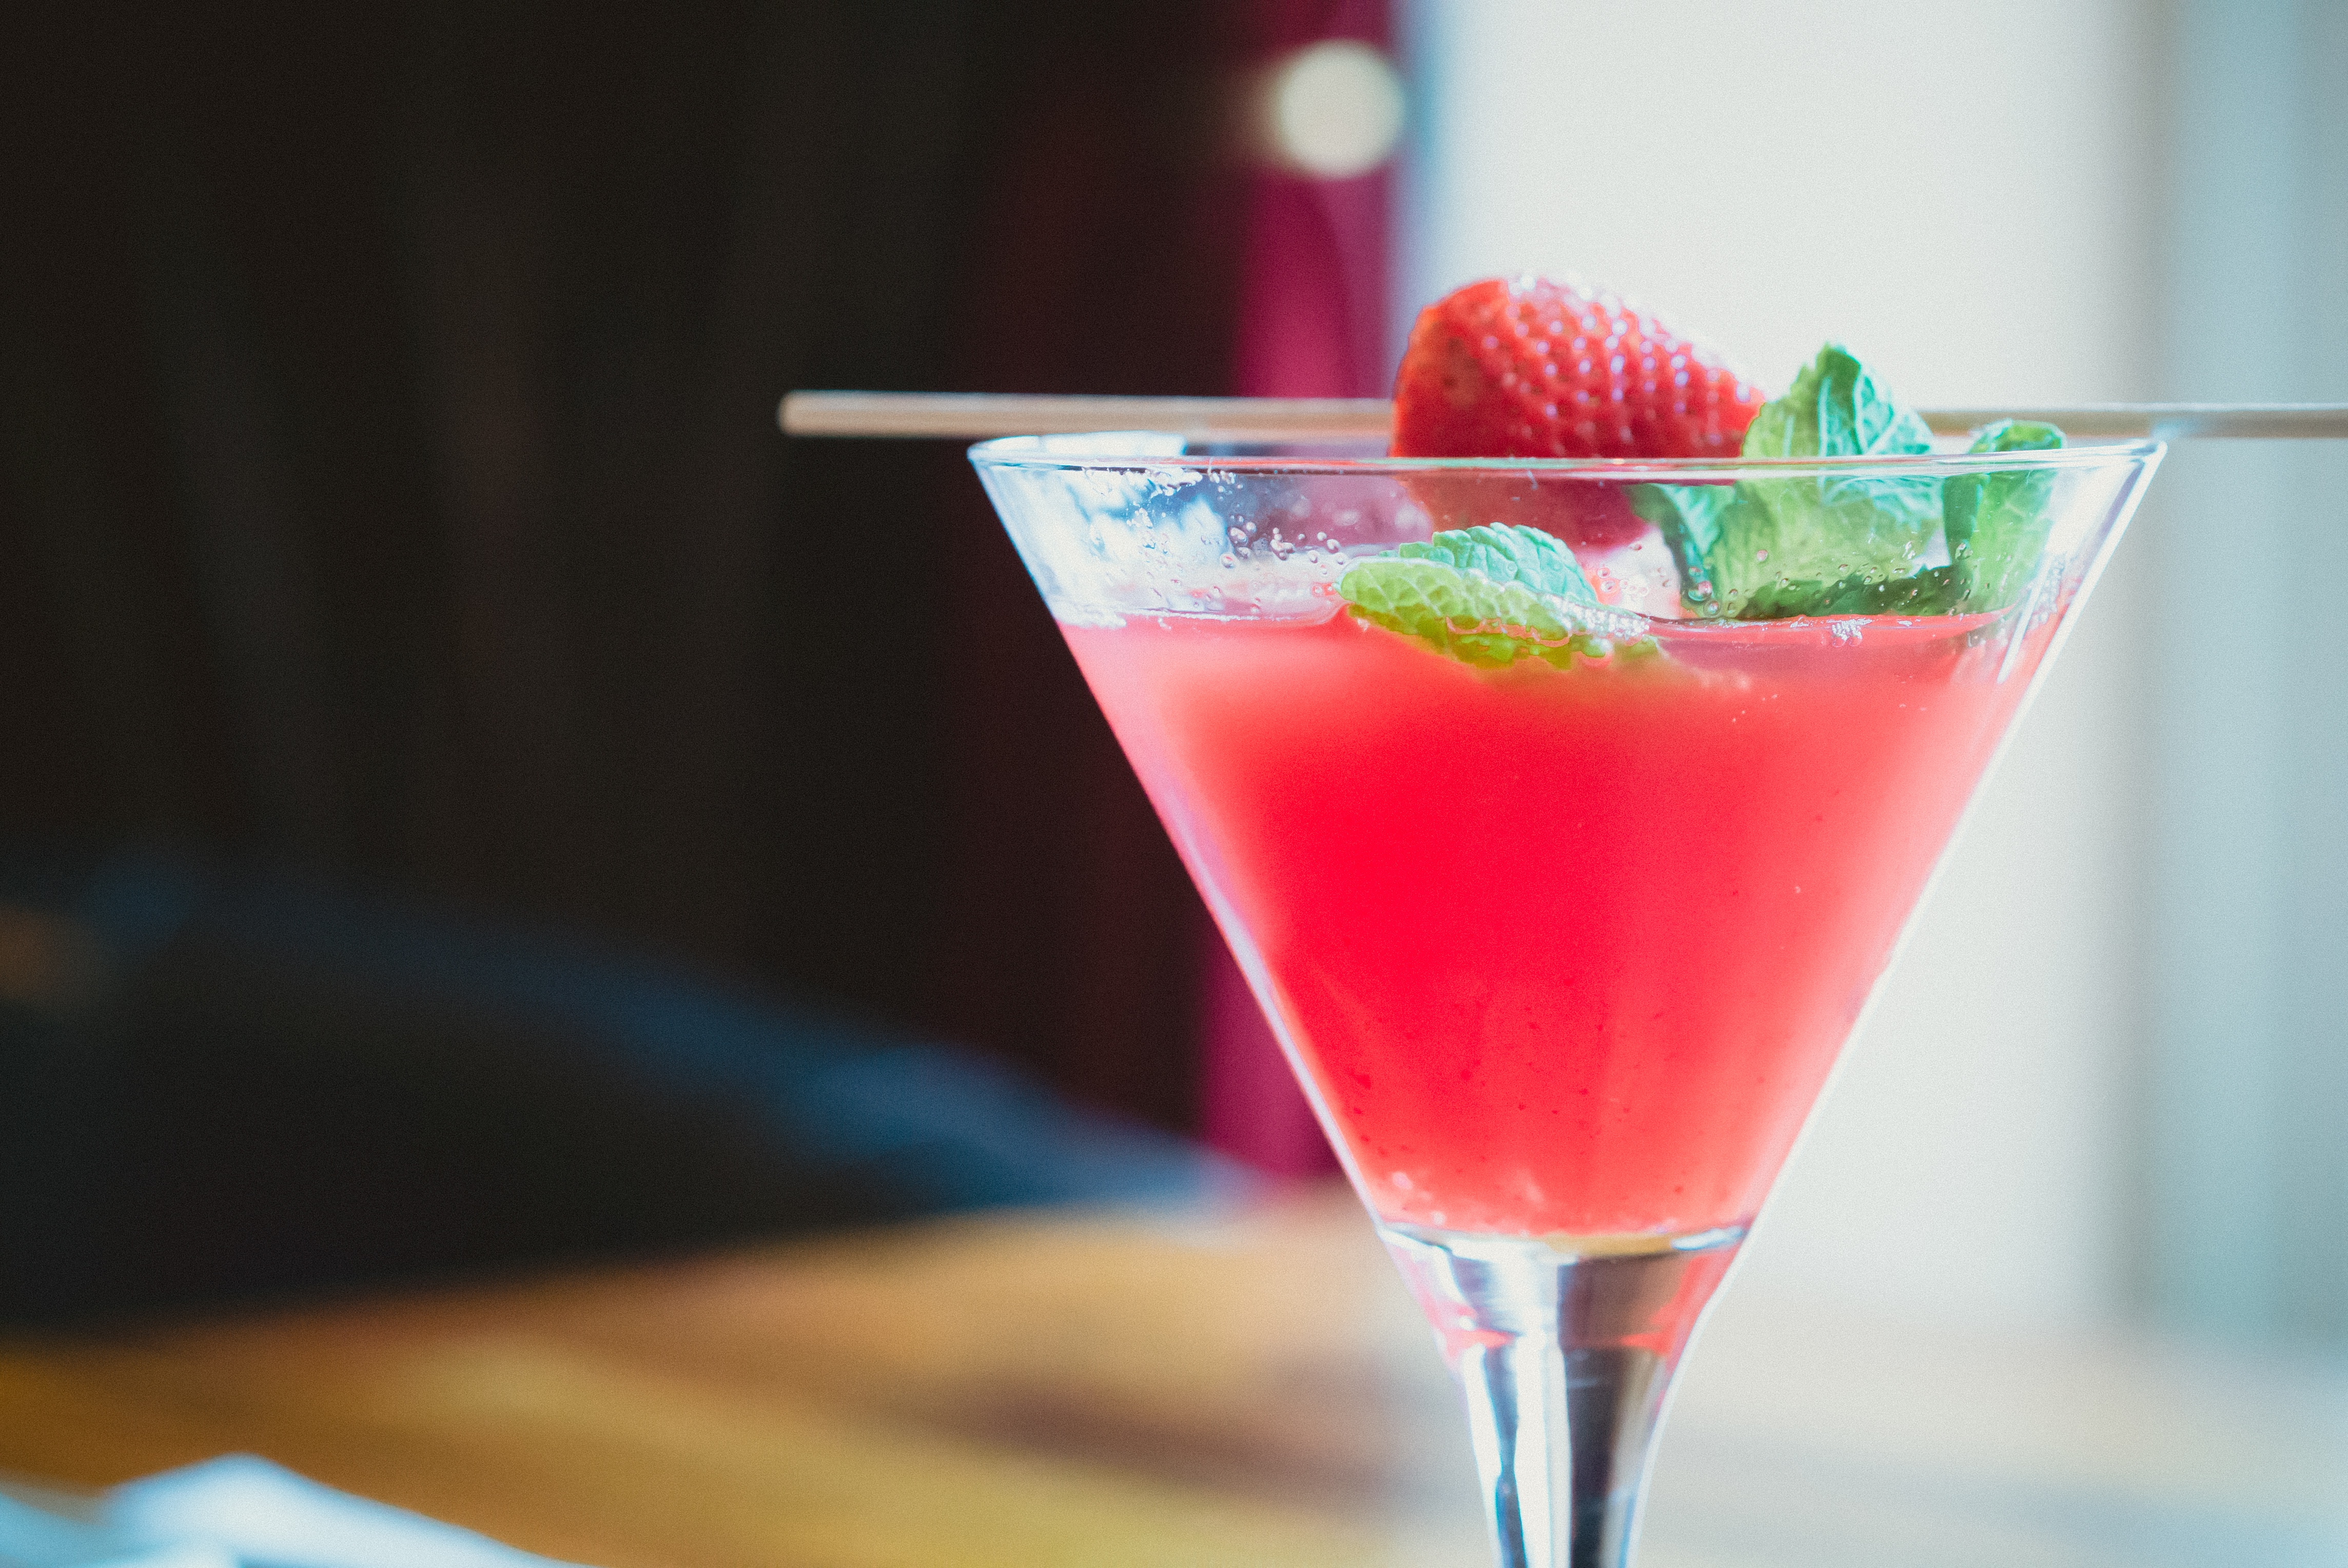
fruit, glass, food, produce, beverage, drink, cocktail, strawberry, cosmopolitan, alcoholic beverage, pink lady, singapore sling, non alcoholic beverage, mai tai, cocktail garnish, blue hawaii